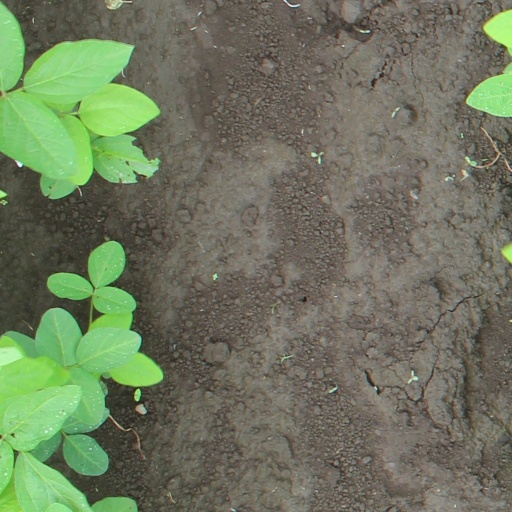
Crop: soybean